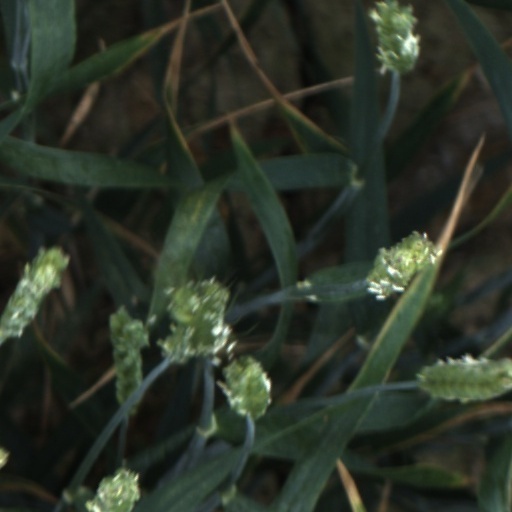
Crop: wheat